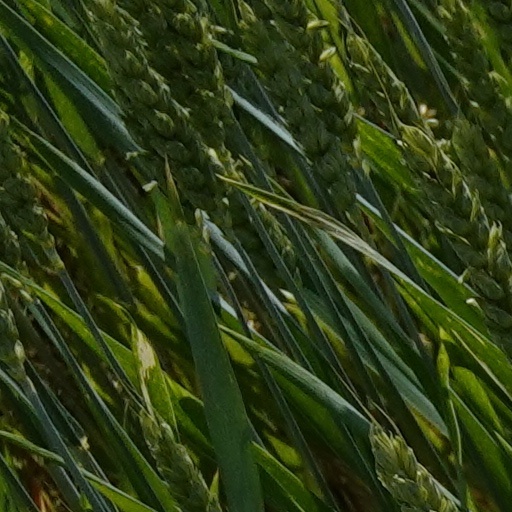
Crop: wheat